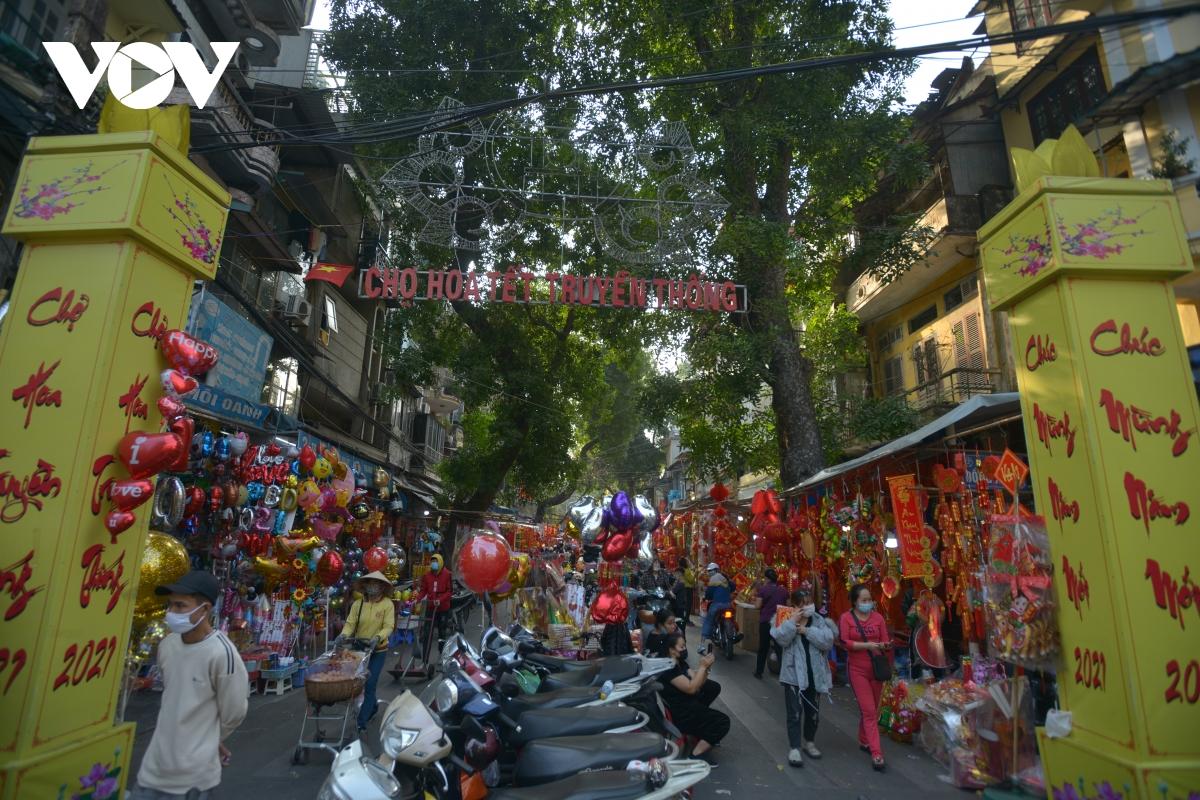
những chiếc xe máy được dựng ngang ở giữa lòng đường